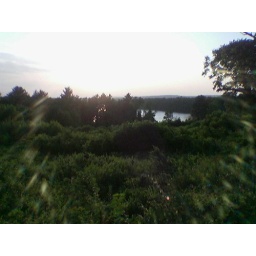
my phone doesn't really capture how nice the sun looked over the lake on my decent.